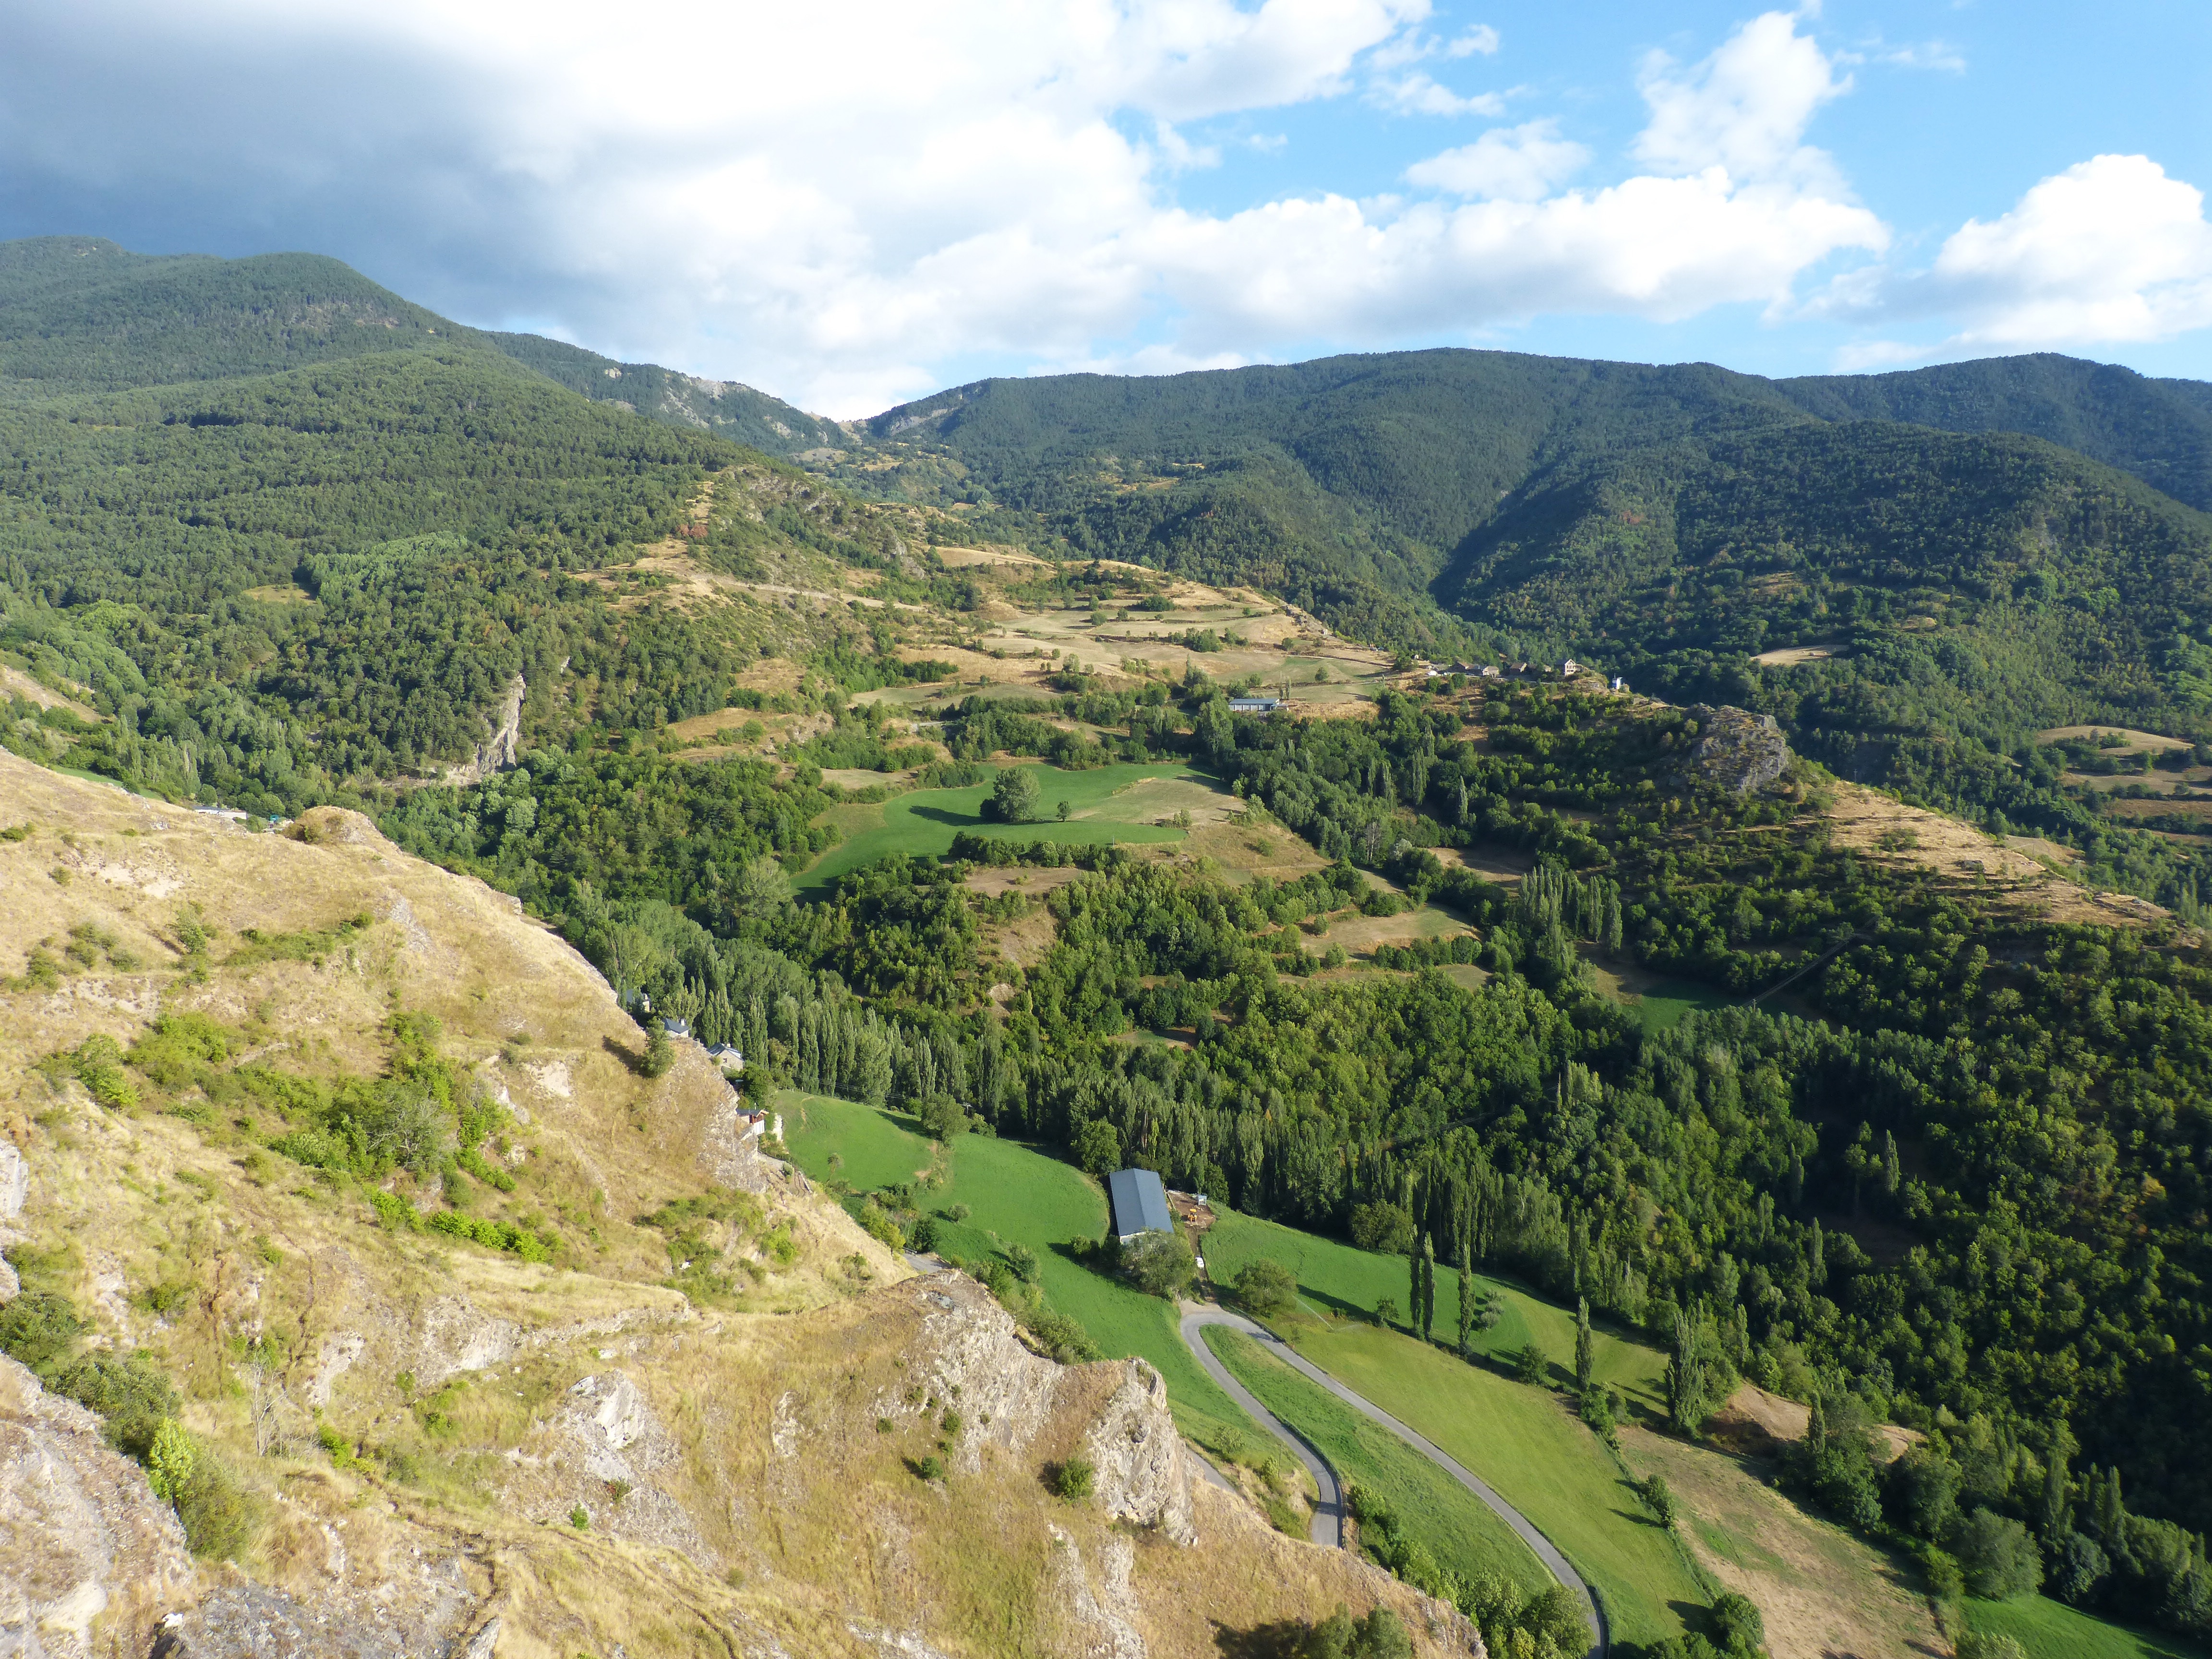
landscape, mountain, hill, valley, mountain range, village, reservoir, ridge, plateau, rural area, aerial photography, mountain pass, pallars sobir, pyrenee catalunya, farrera, hill station, mountainous landforms